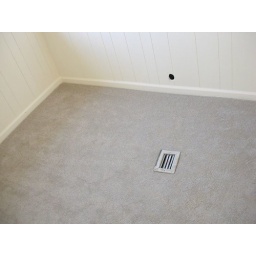
No central heat/air, just a weird hole in the ground and wall